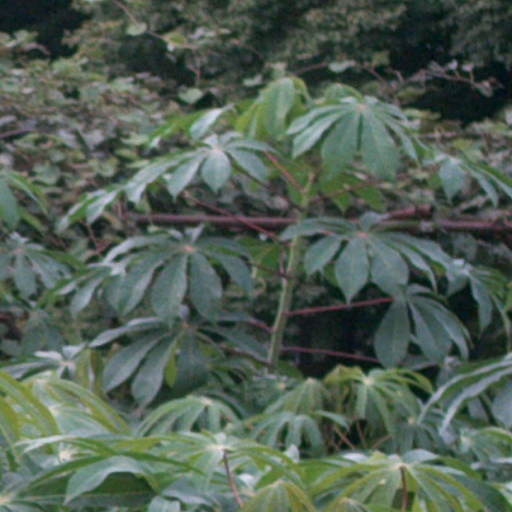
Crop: cassava